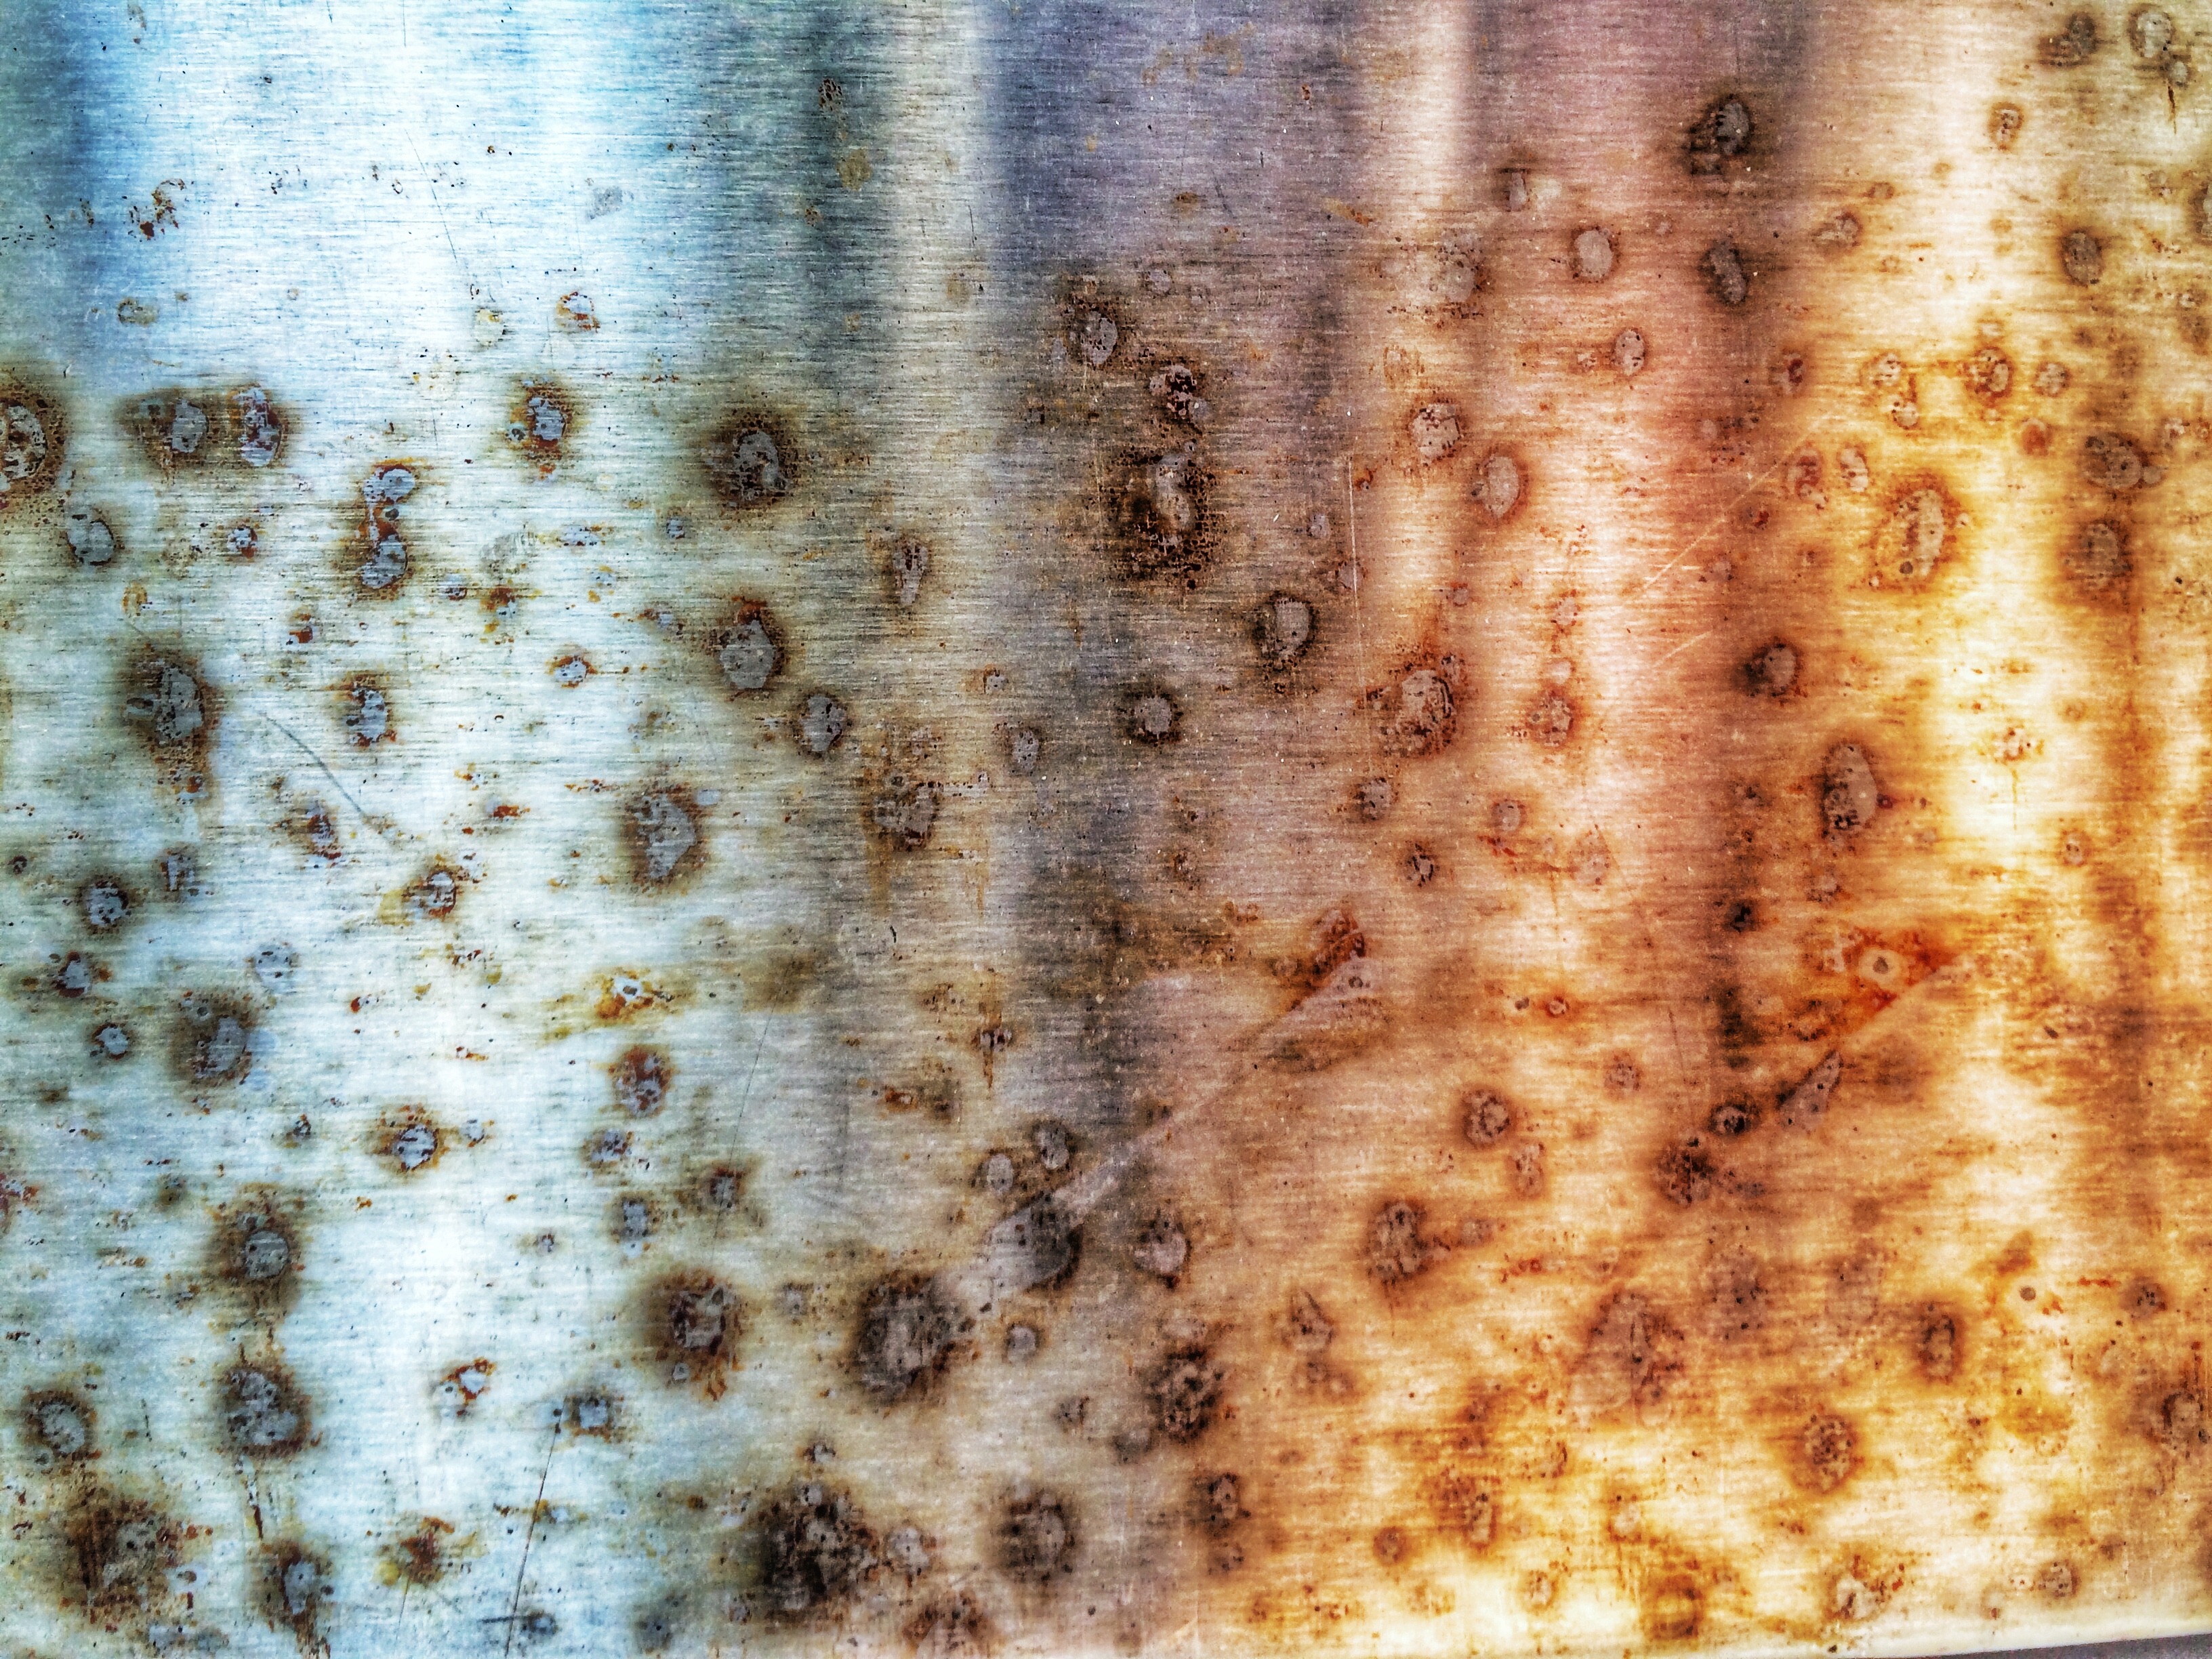
texture, steel, rust, pattern, red, metal, soil, grunge, blue, material, weathered, close up, worn, rusty, iron, damaged, shiny, aluminum, aged, corrosion